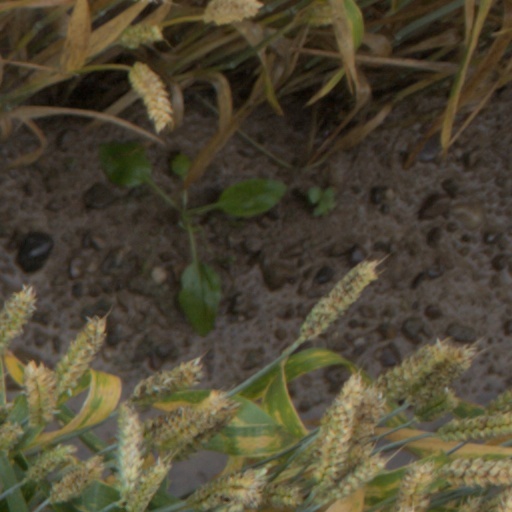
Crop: wheat